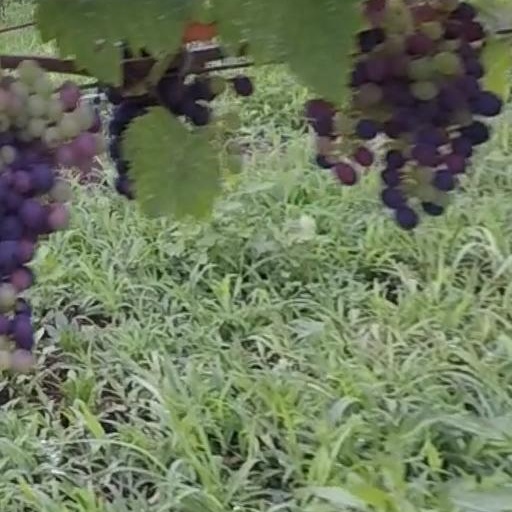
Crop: grape